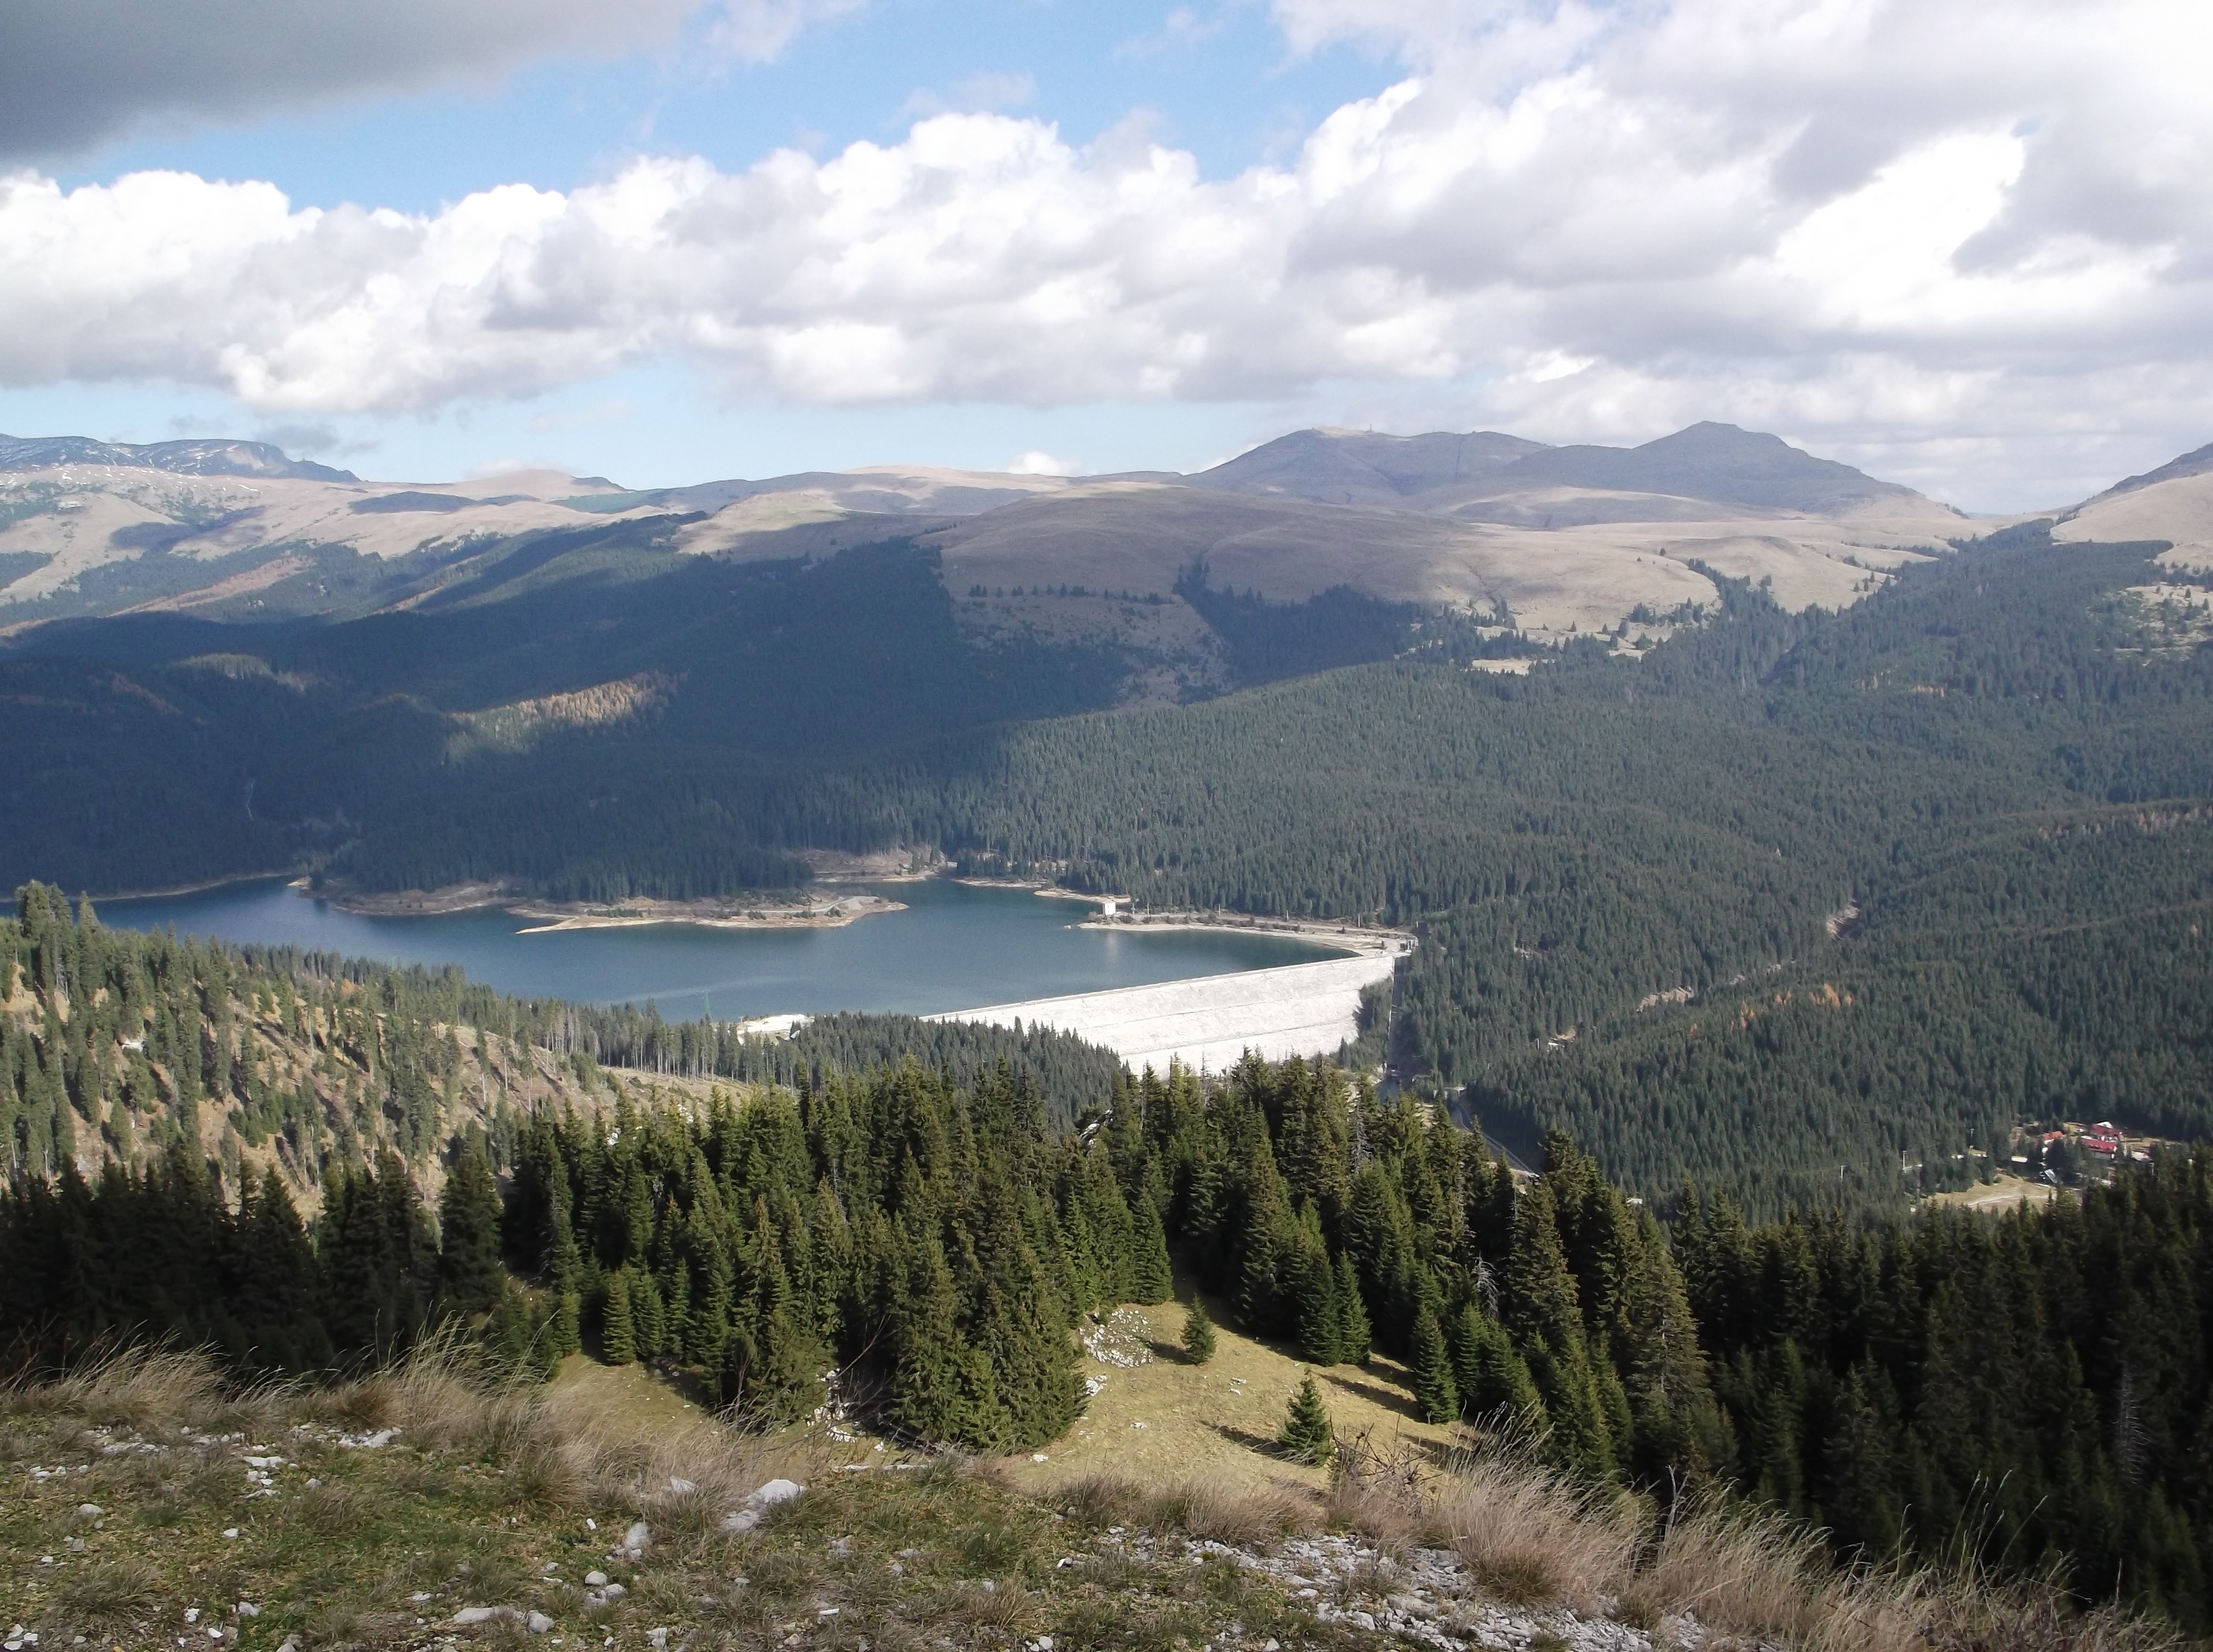
landscape, wilderness, walking, mountain, hill, lake, valley, mountain range, vacation, travel, transportation, journey, holiday, traveler, reservoir, tourism, trip, lifestyle, highland, ridge, departure, alps, plateau, fell, loch, voyage, passenger, mountain pass, tourism turist, mountainous landforms